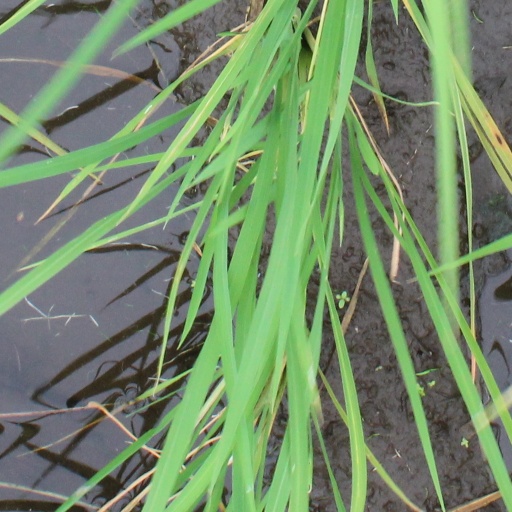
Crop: rice